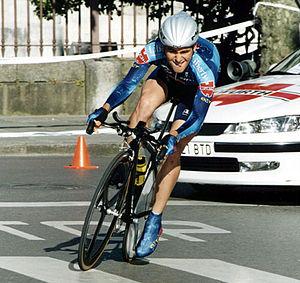
Eladio Sánchez Prado est un coureur cycliste espagnol, né le 12 juillet 1984 à Castro-Urdiales. Il est devenu professionnel en 2005 au sein de l'équipe Liberty Seguros-Würth.